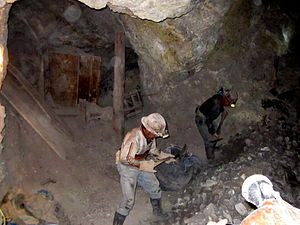
Cerro Rico / Minen
Minearbejdere i minen i Cerro Rico
"Cerro Rico er et bjerg i Andes i det bolivianske departement Potosí nær byen af samme navn. Cerro Rico betyder direkte oversat ""Det rige bjerg"" og er berømt for at have været kilden til store mængder af særlig sølv, som Spanien udvandt i området under det spanske koloniimperium. Bjerget, der populært blevet betegnet som bestående af en sølvåre, var den direkte årsag til, at byen Potosí i en periode blev den største by i Amerika. Bjergets historiske betydning for Bolivia illustreres af, at bjerget indgår i Bolivias nationalvåben.